Philip Hichborn

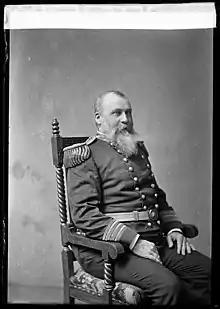
Hichborn photographed by C. M. Bell Studio

Philip Hichborn (March 4, 1839 – May 1, 1910) was Chief Constructor and Chief of the U. S. Navy's Bureau of Construction and Repair from 1893 to 1901. He prepared the United States Fleet for the Spanish American War.